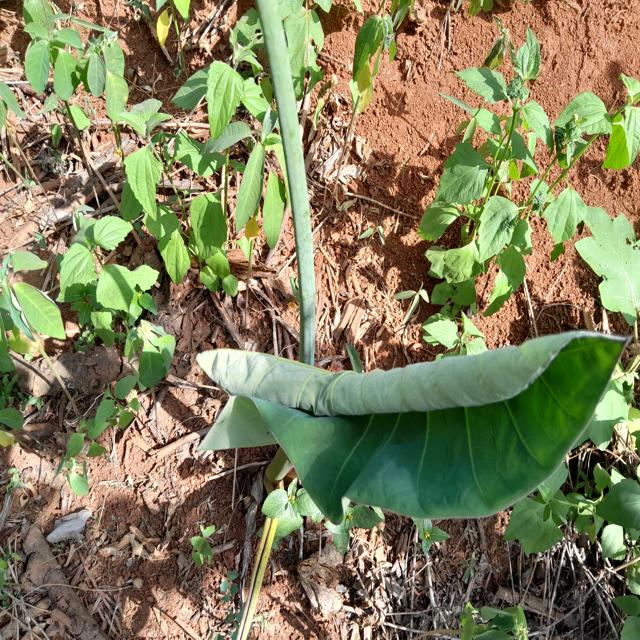
Label: Healthy